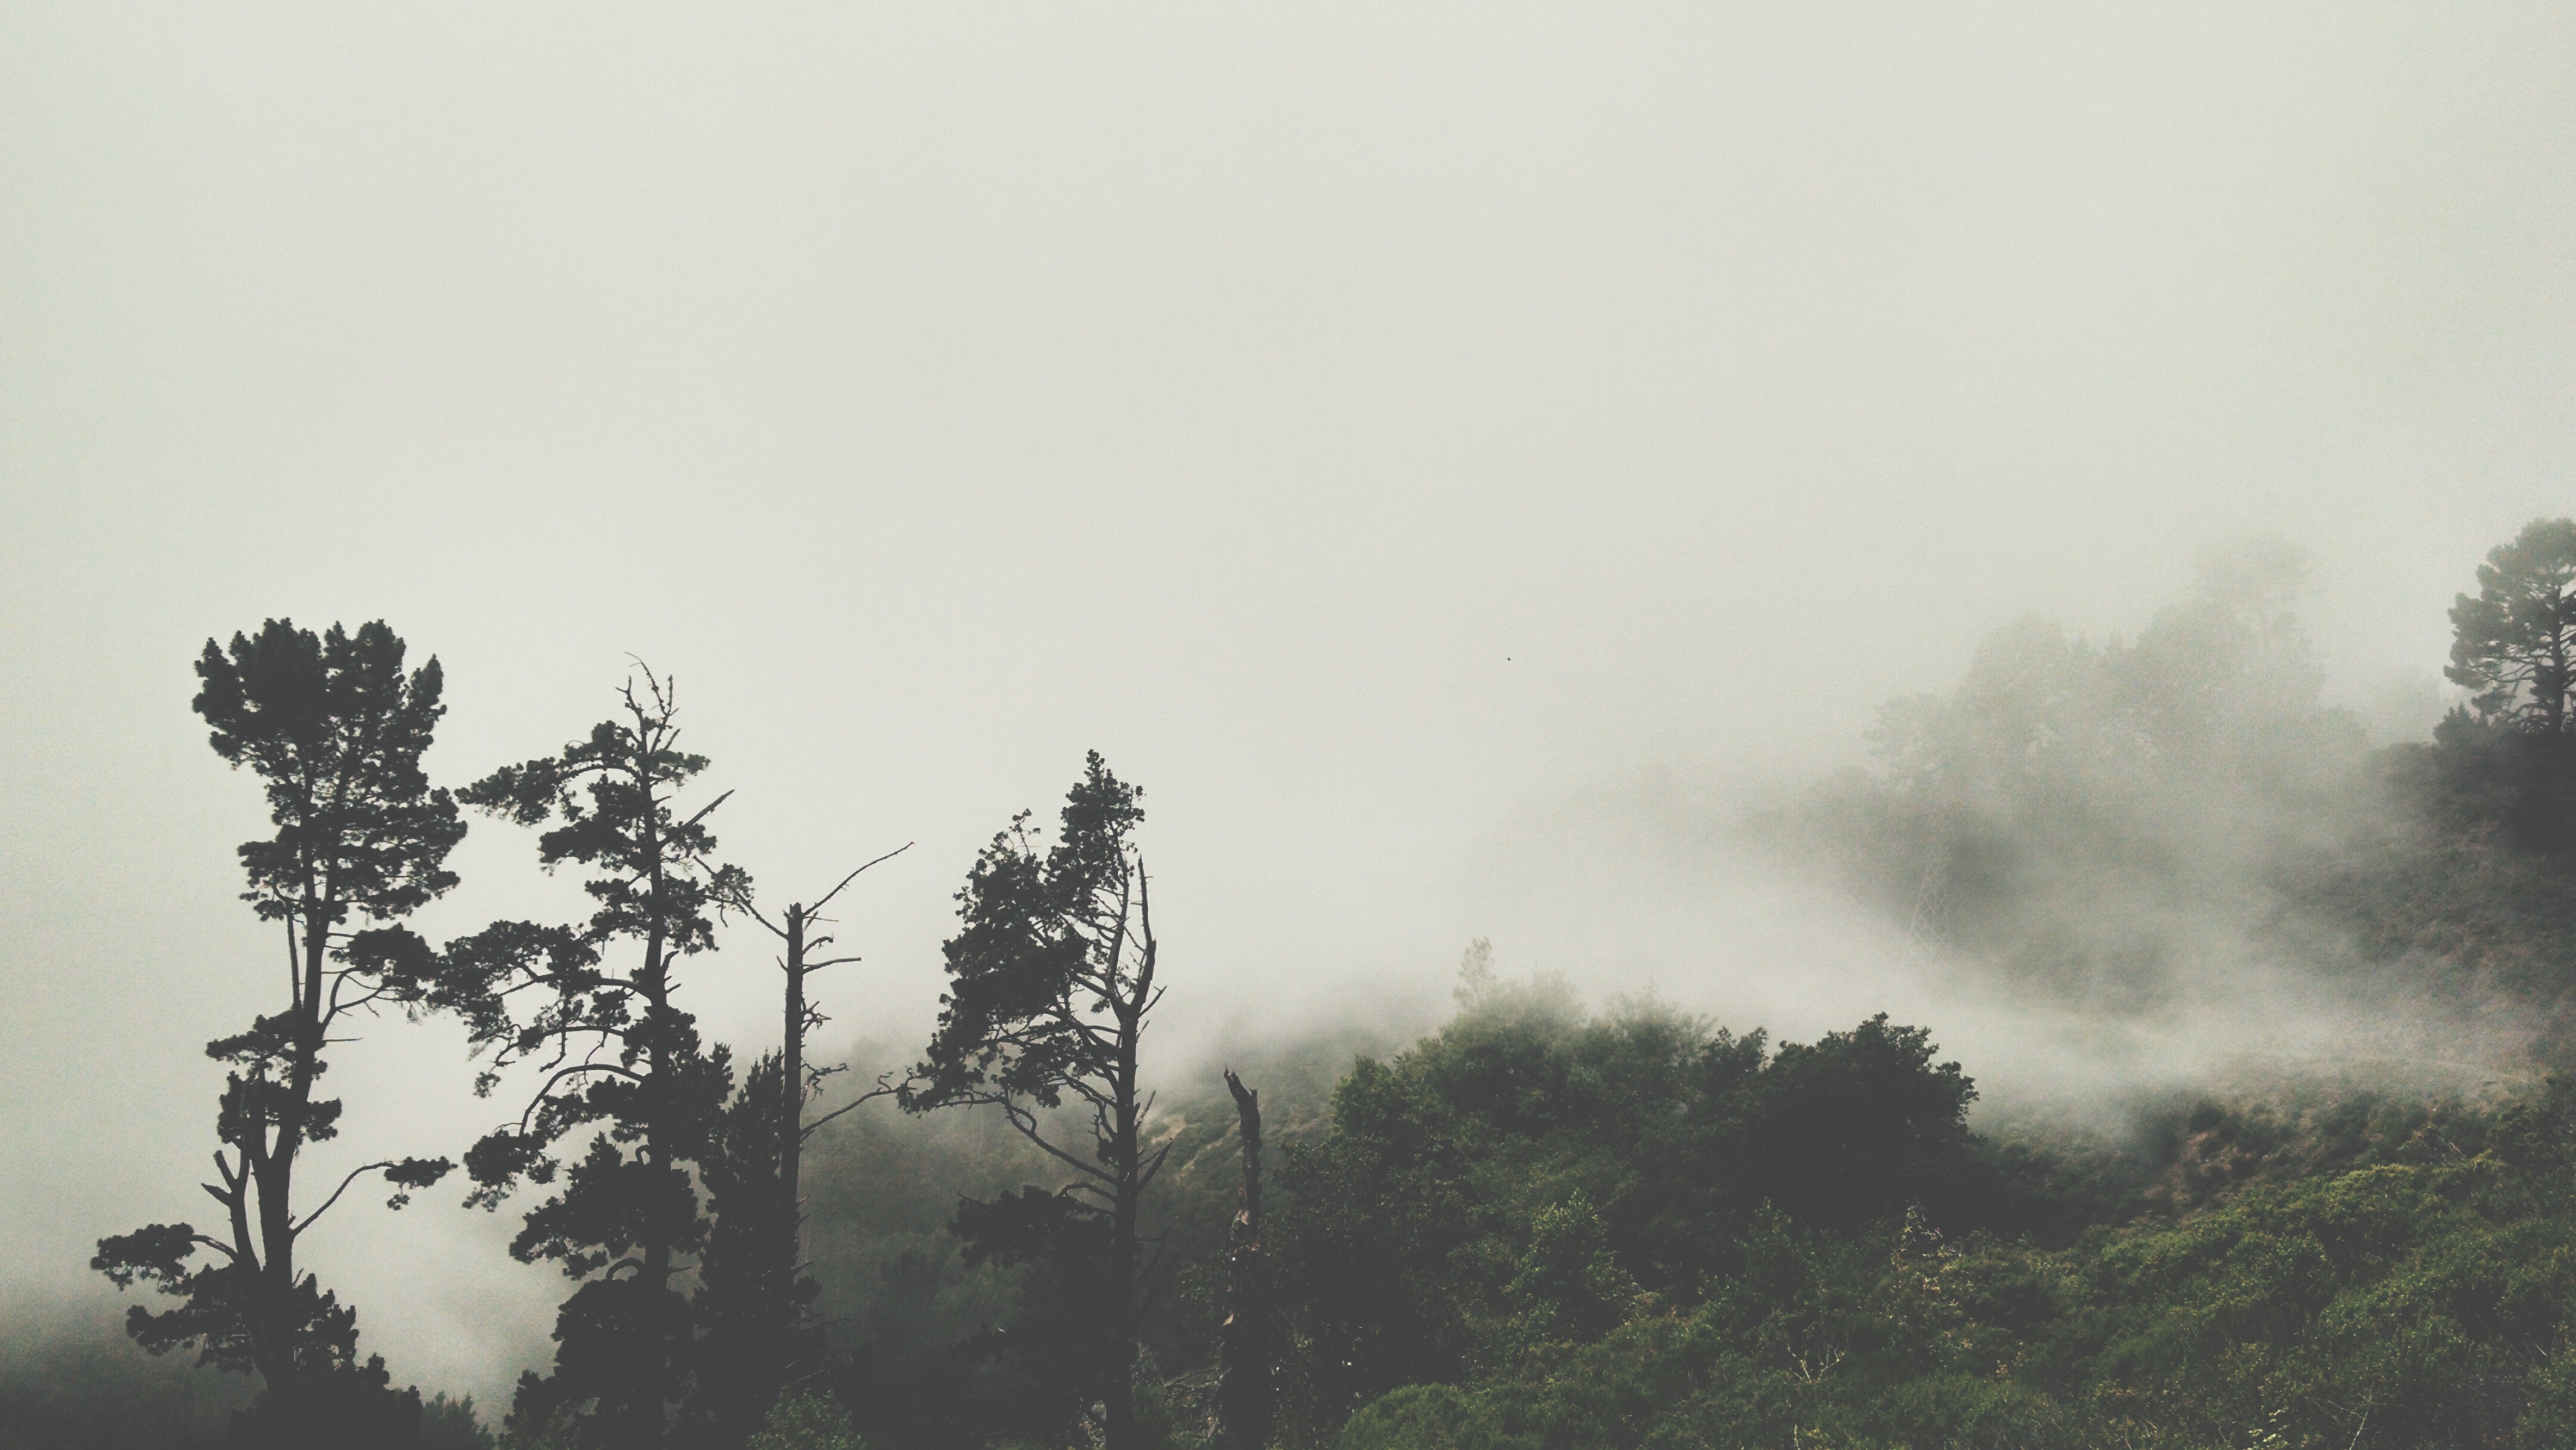
tree, nature, mountain, cloud, sky, fog, mist, morning, weather, haze, monochrome, atmospheric phenomenon, atmosphere of earth, woody plant